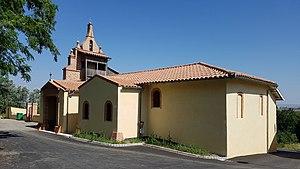
Empeaux - Eglise Saint Sabin
La liste des églises de la Haute-Garonne recense de manière exhaustive les églises situées dans le département français de la Haute-Garonne.
Empeaux est une commune française située dans le département de la Haute-Garonne, en région Occitanie.